Cameroon

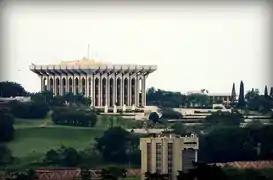
Unity Palace – Cameroon Presidency

The President of Cameroon is elected and creates policy, administers government agencies, commands the armed forces, negotiates and ratifies treaties, and declares a state of emergency. The president appoints government officials at all levels, from the prime minister (considered the official head of government), to the provincial governors and divisional officers. The president is selected by popular vote every seven years. There have been 2 presidents since the independence of Cameroon.